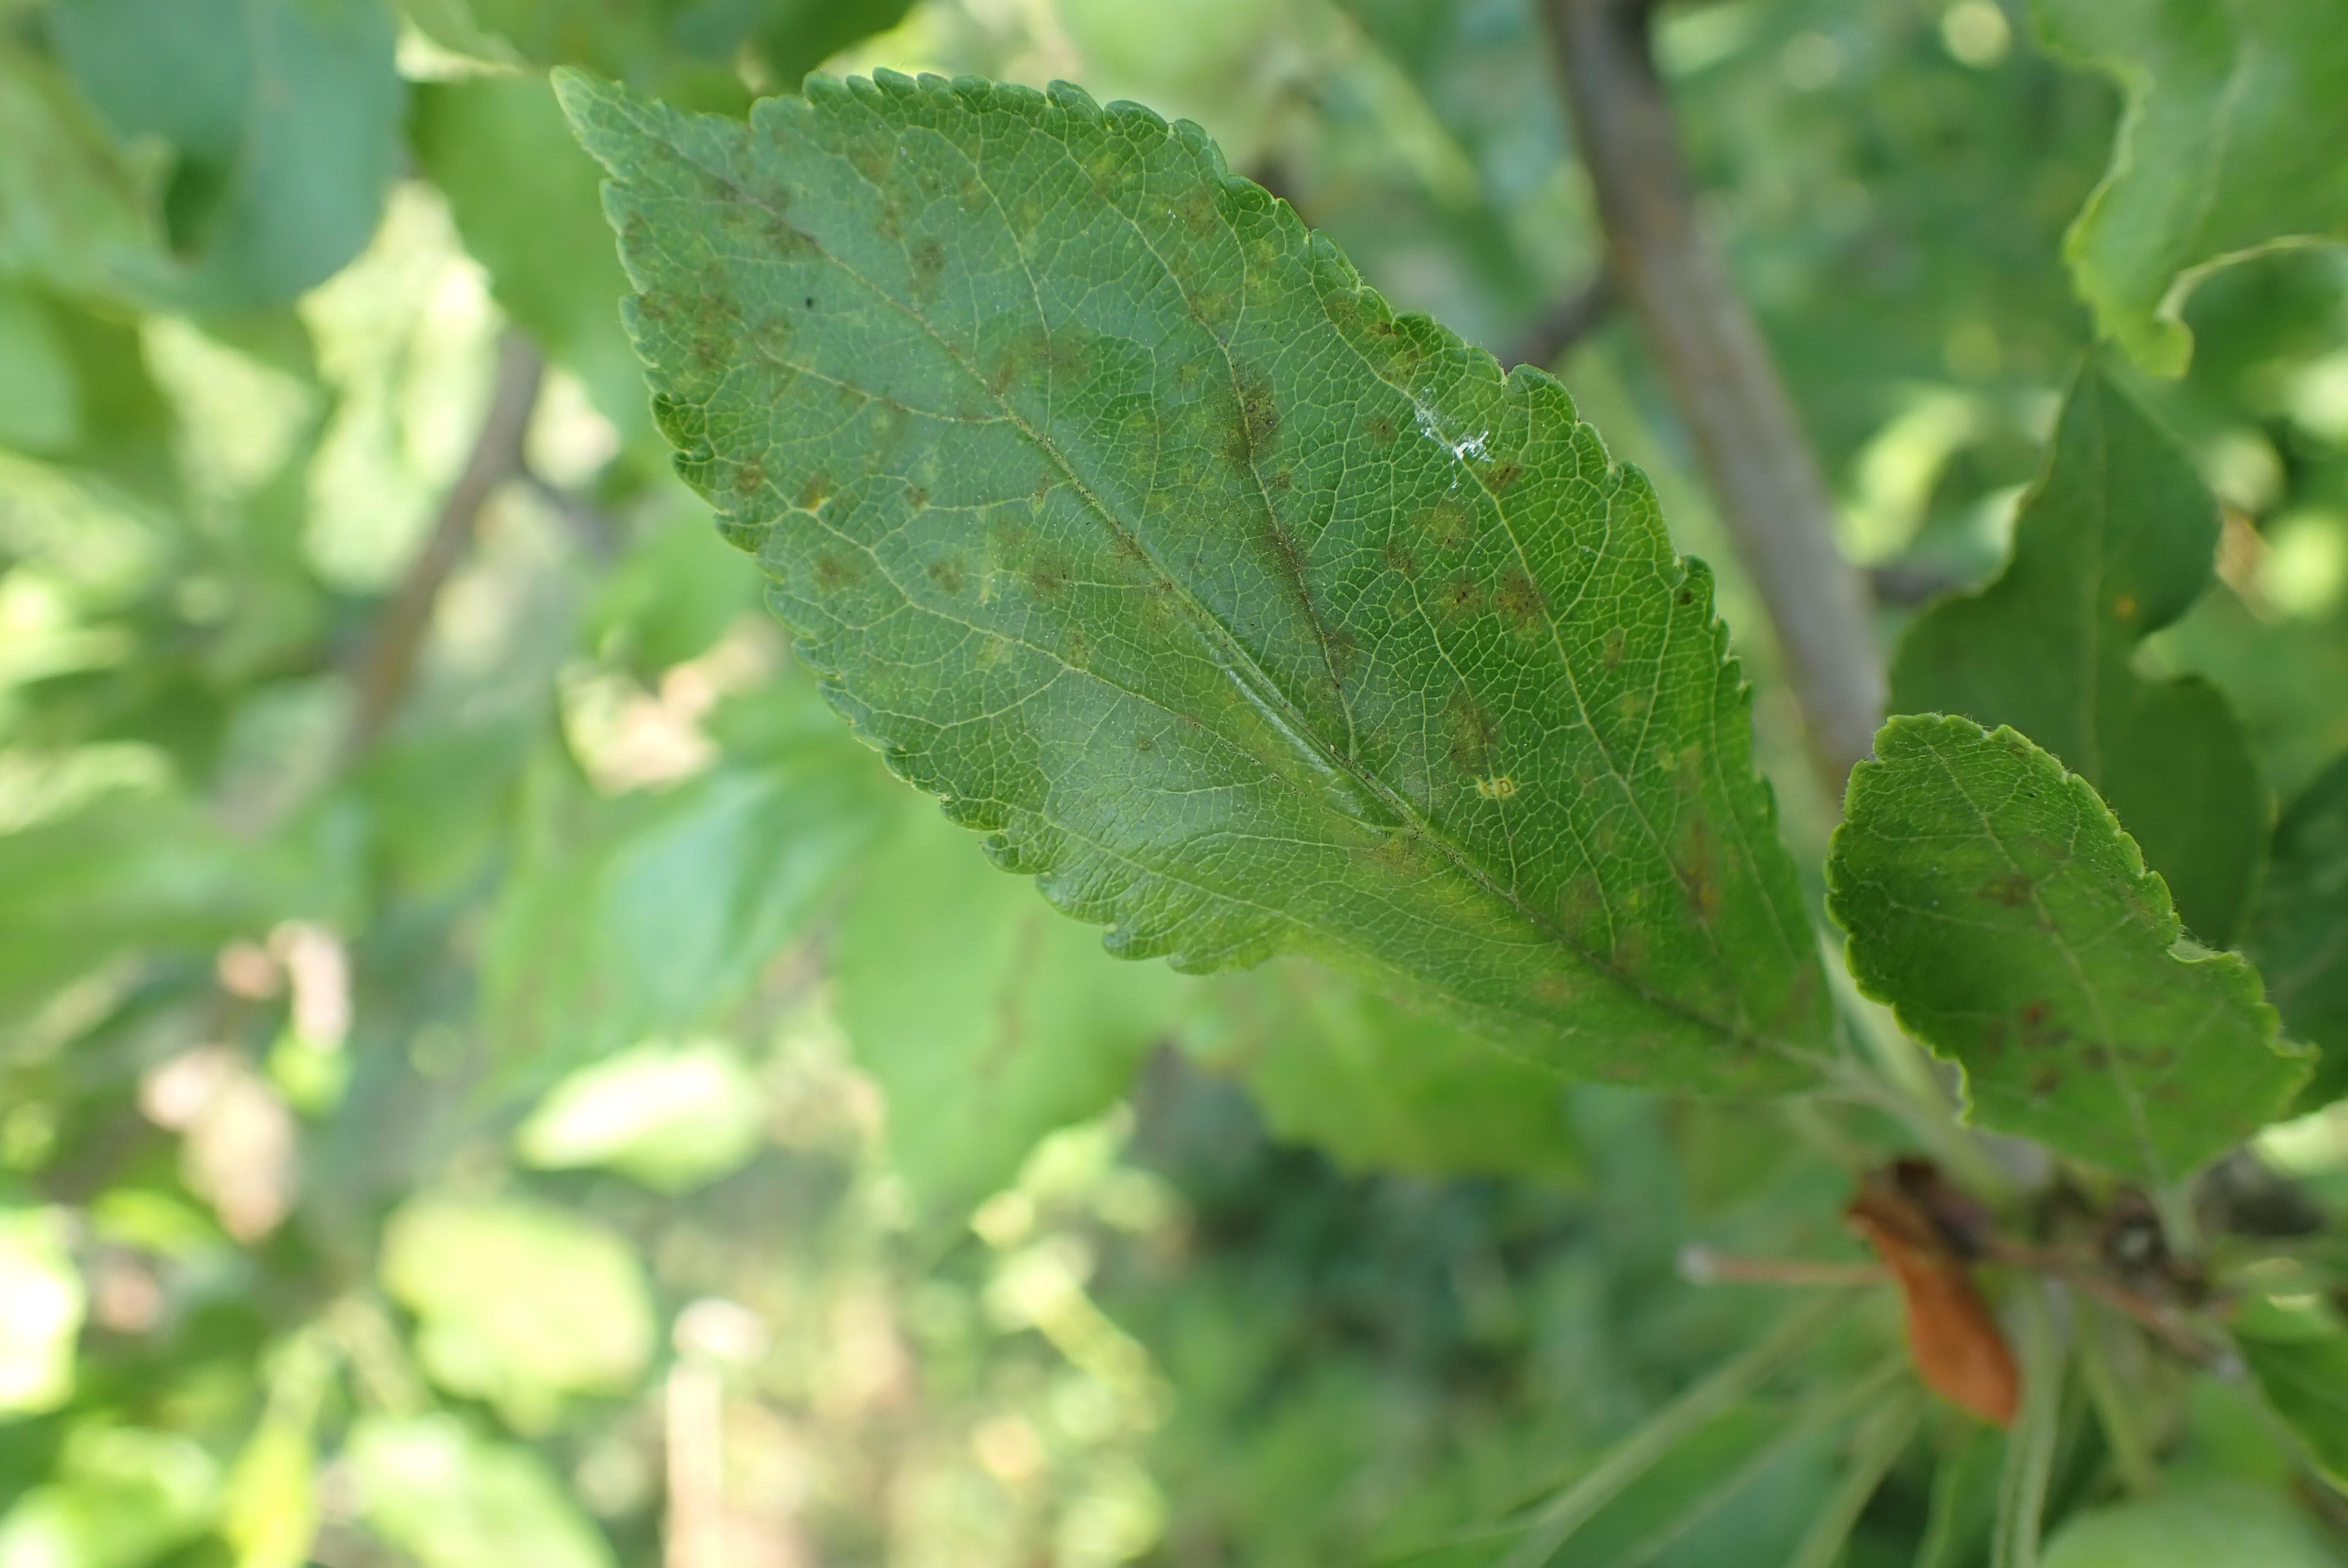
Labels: scab